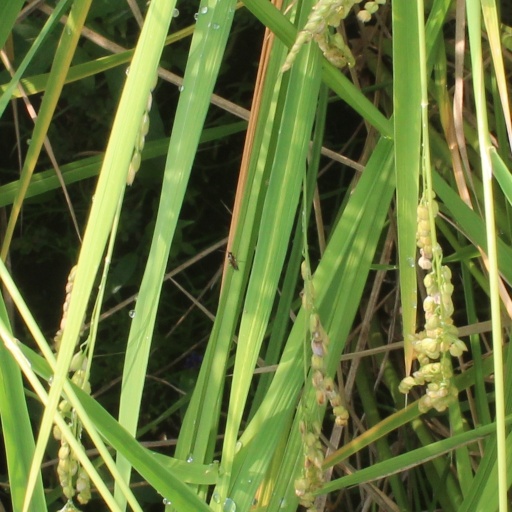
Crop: rice